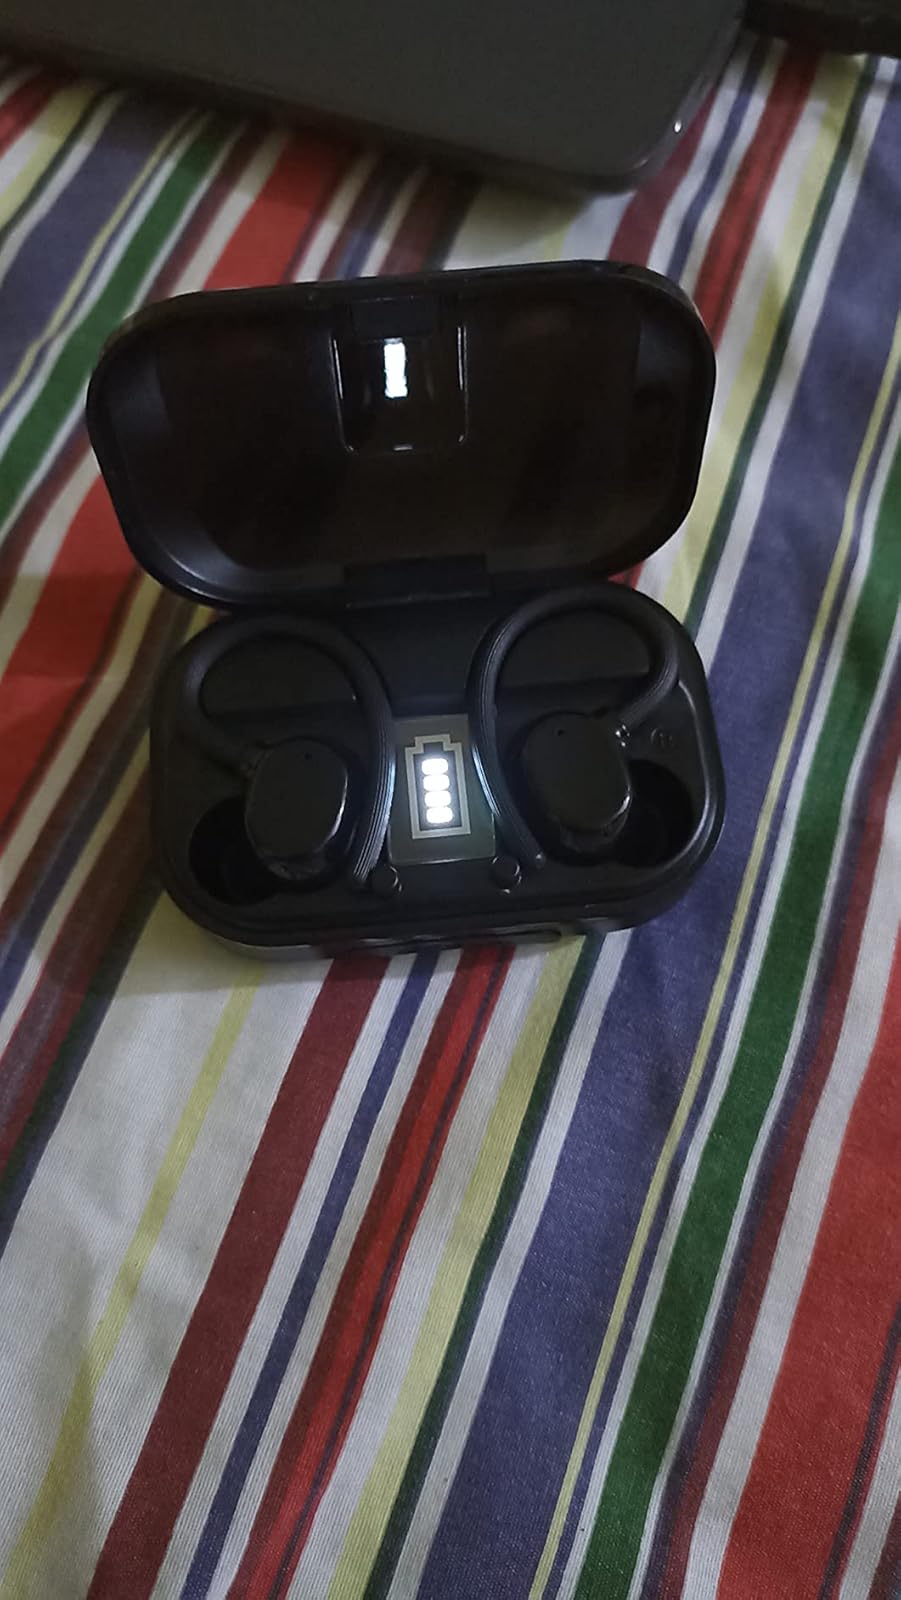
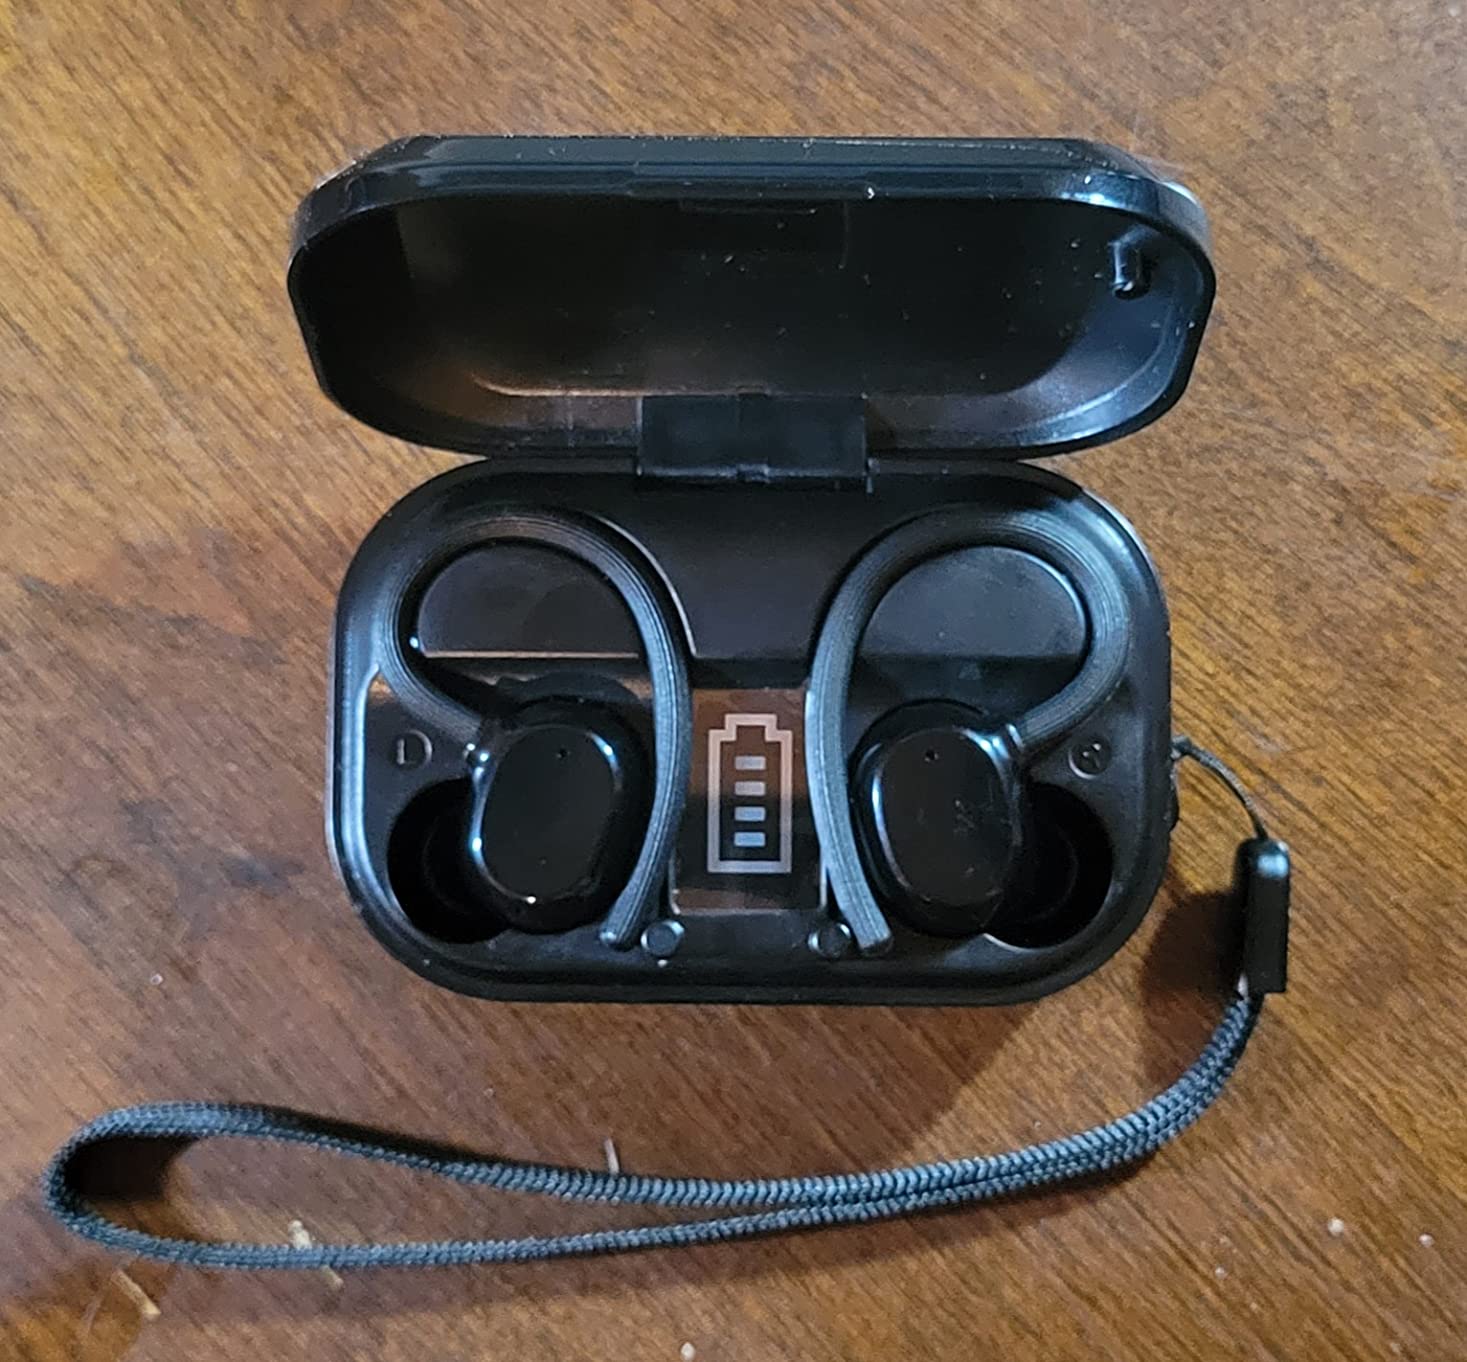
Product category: earbuds
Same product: yes